Twyfelfontein

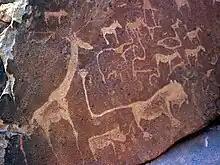
A dark brown sandstone slab littered with rock engravings in light brown. The engravings all show African animals, with a large giraffe on the left. At the centre is a fantasy creature of a lion with human toes and an impossibly long tail. At the tip of the tail there is a pugmark with six toes.

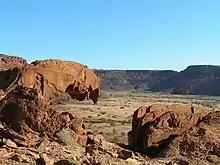
A sandstone rock resembling the mouth of a lion. In the distance a patch of desert savanna is flanked by a table mountain.

Sandstone rocks at Twyfelfontein are covered by the so-called desert varnish, a hard patina that appears brown or dark grey. Engravings were effected by chiseling through this patina, exposing the lighter rock underneath. The indentations were created over the course of thousands of years. The oldest engravings might be as old as 10,000 years, and the creation of new works probably ended by the arrival of pastoral tribes around 1000 AD.